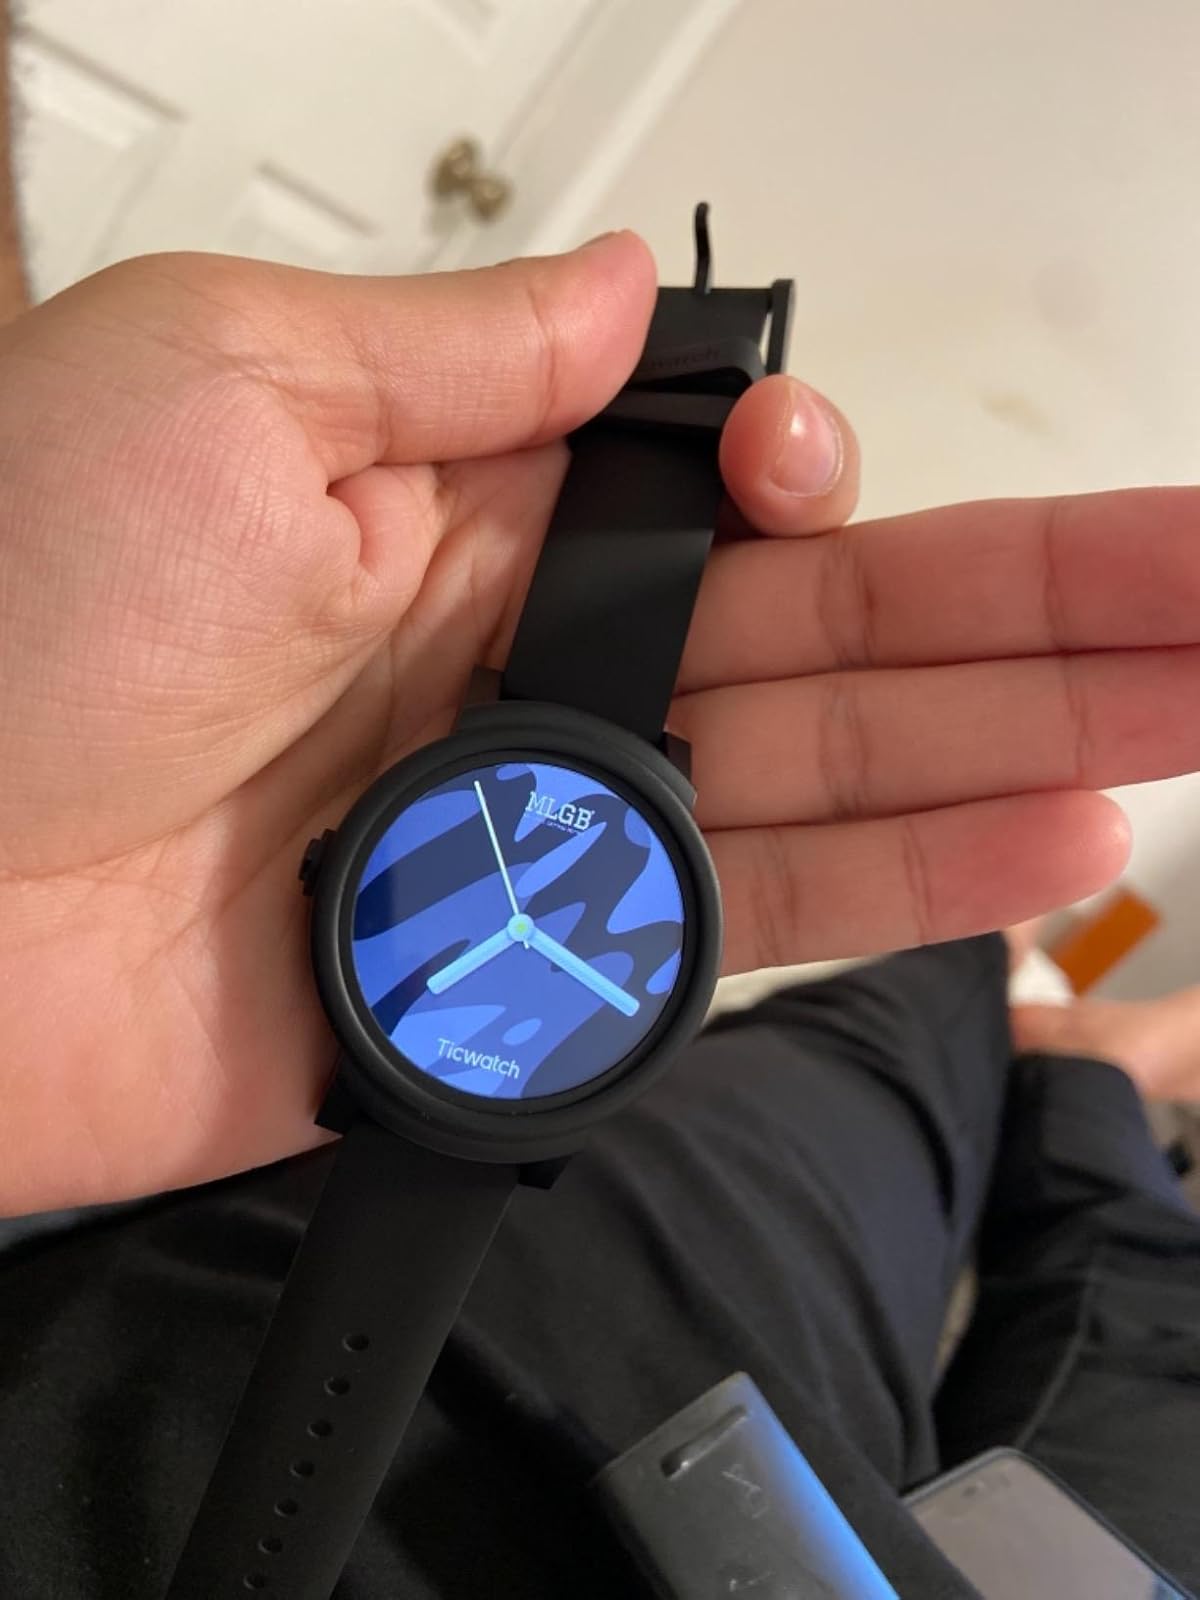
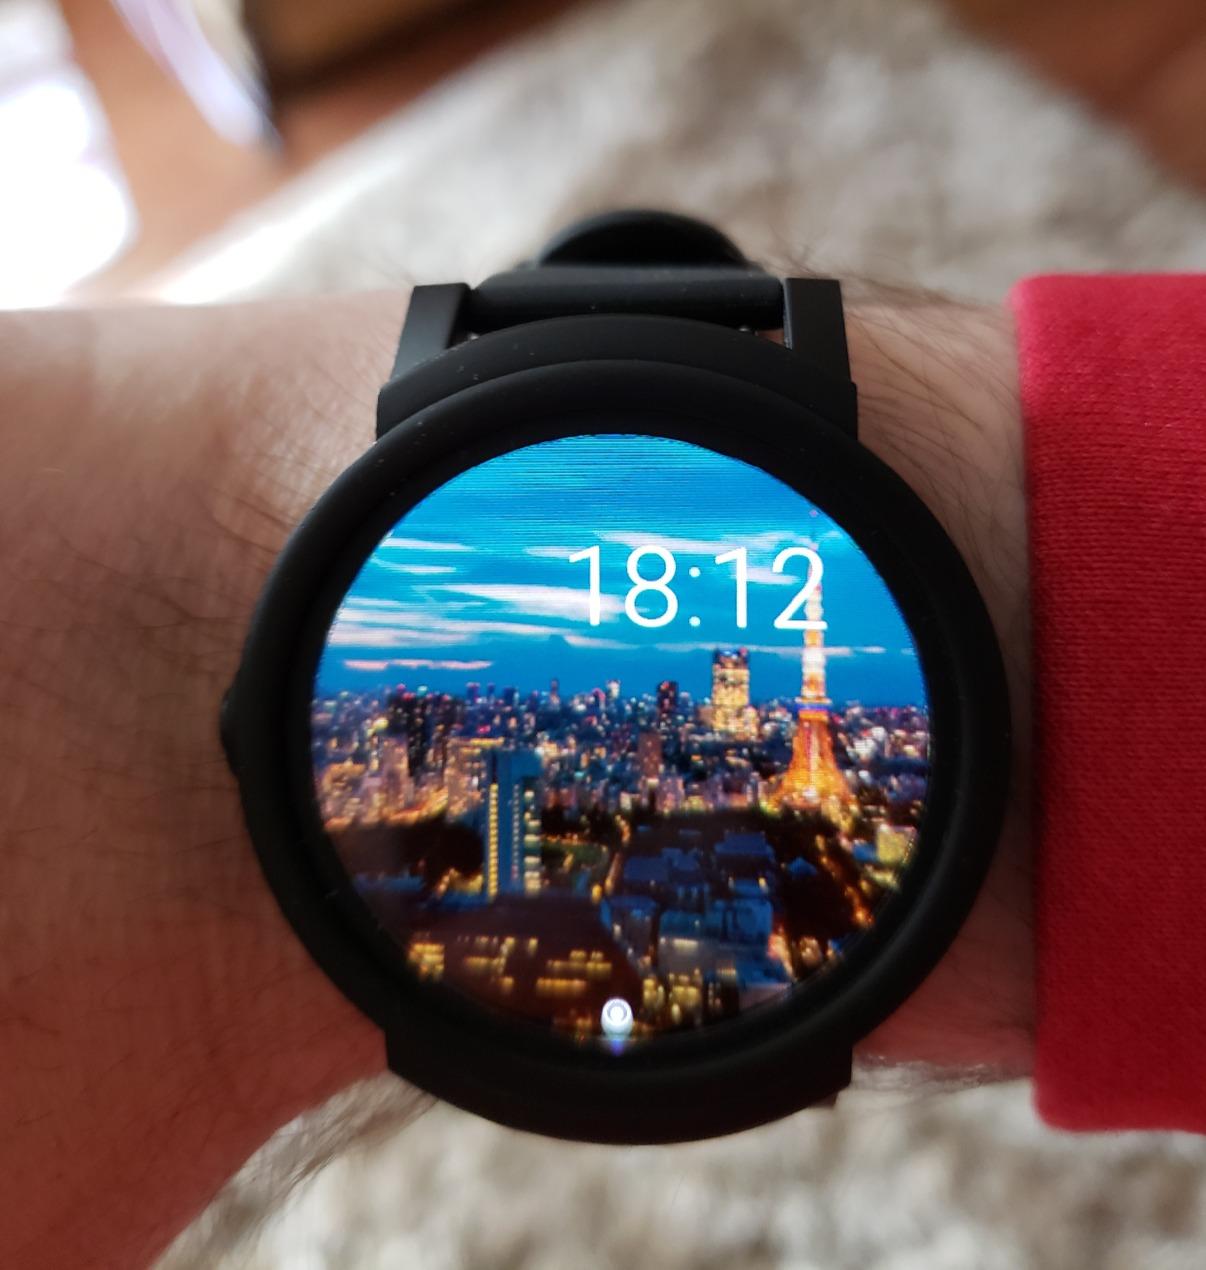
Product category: smartwatch
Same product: yes